Volcano

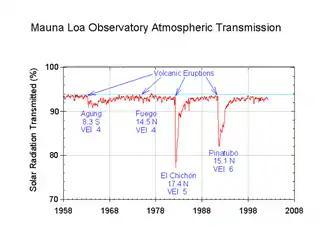
Solar radiation graph 1958–2008, showing how the radiation is reduced after major volcanic eruptions

Extinct volcanoes are those that scientists consider unlikely to erupt again because the volcano no longer has a magma supply. Examples of extinct volcanoes are many volcanoes on the Hawaiian–Emperor seamount chain in the Pacific Ocean (although some volcanoes at the eastern end of the chain are active), Hohentwiel in Germany, Shiprock in New Mexico, U.S., Capulin in New Mexico, U.S, Zuidwal volcano in the Netherlands, and many volcanoes in Italy such as Monte Vulture. Edinburgh Castle in Scotland is located atop an extinct volcano, which forms Castle Rock. Whether a volcano is truly extinct is often difficult to determine. Since "supervolcano" calderas can have eruptive lifespans sometimes measured in millions of years, a caldera that has not produced an eruption in tens of thousands of years may be considered dormant instead of extinct. An individual volcano in a monogenetic volcanic field can be extinct, but that does not mean a completely new volcano might not erupt close by with little or no warning, as its field may have an active magma supply.